Saadi Shirazi

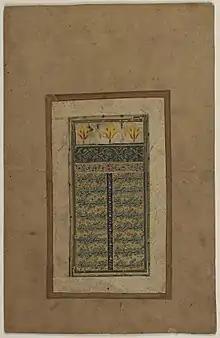
The first page of "Bustan", from a Mughal manuscript.

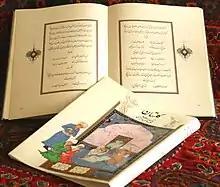
Gulistan Saadi (Calligraphy of Golestan Saadi in Nastaliq script)

Sa'di's best known works are "Bustan" (The Orchard) completed in 1257 and "Gulistan" (The Rose Garden) completed in 1258. "Bustan" is entirely in verse (epic metre). It consists of stories aptly illustrating the standard virtues recommended to Muslims (justice, liberality, modesty, contentment) and reflections on the behavior of dervishes and their ecstatic practices. "Gulistan" is mainly in prose and contains stories and personal anecdotes. The text is interspersed with a variety of short poems which contain aphorisms, advice, and humorous reflections, demonstrating Saadi's profound awareness of the absurdity of human existence. The fate of those who depend on the changeable moods of kings is contrasted with the freedom of the dervishes.